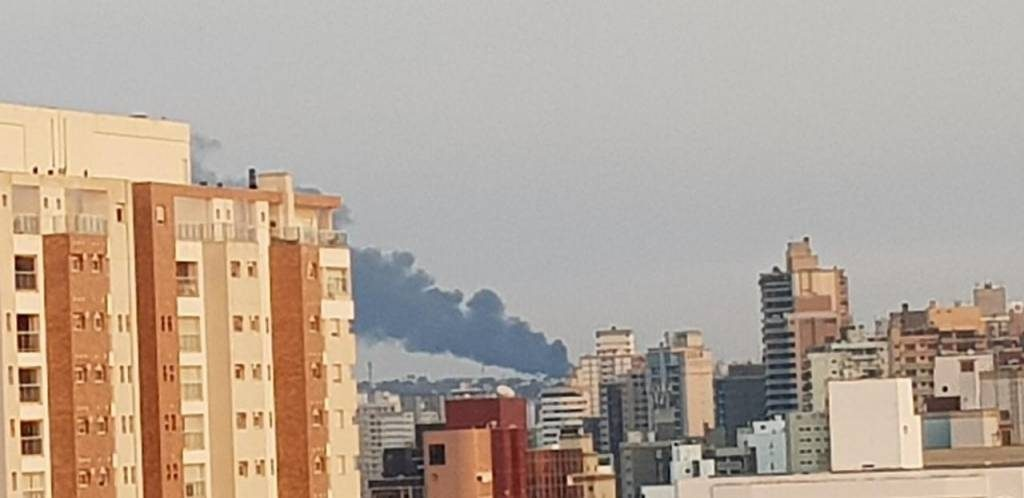
Fire: no
Smoke: yes